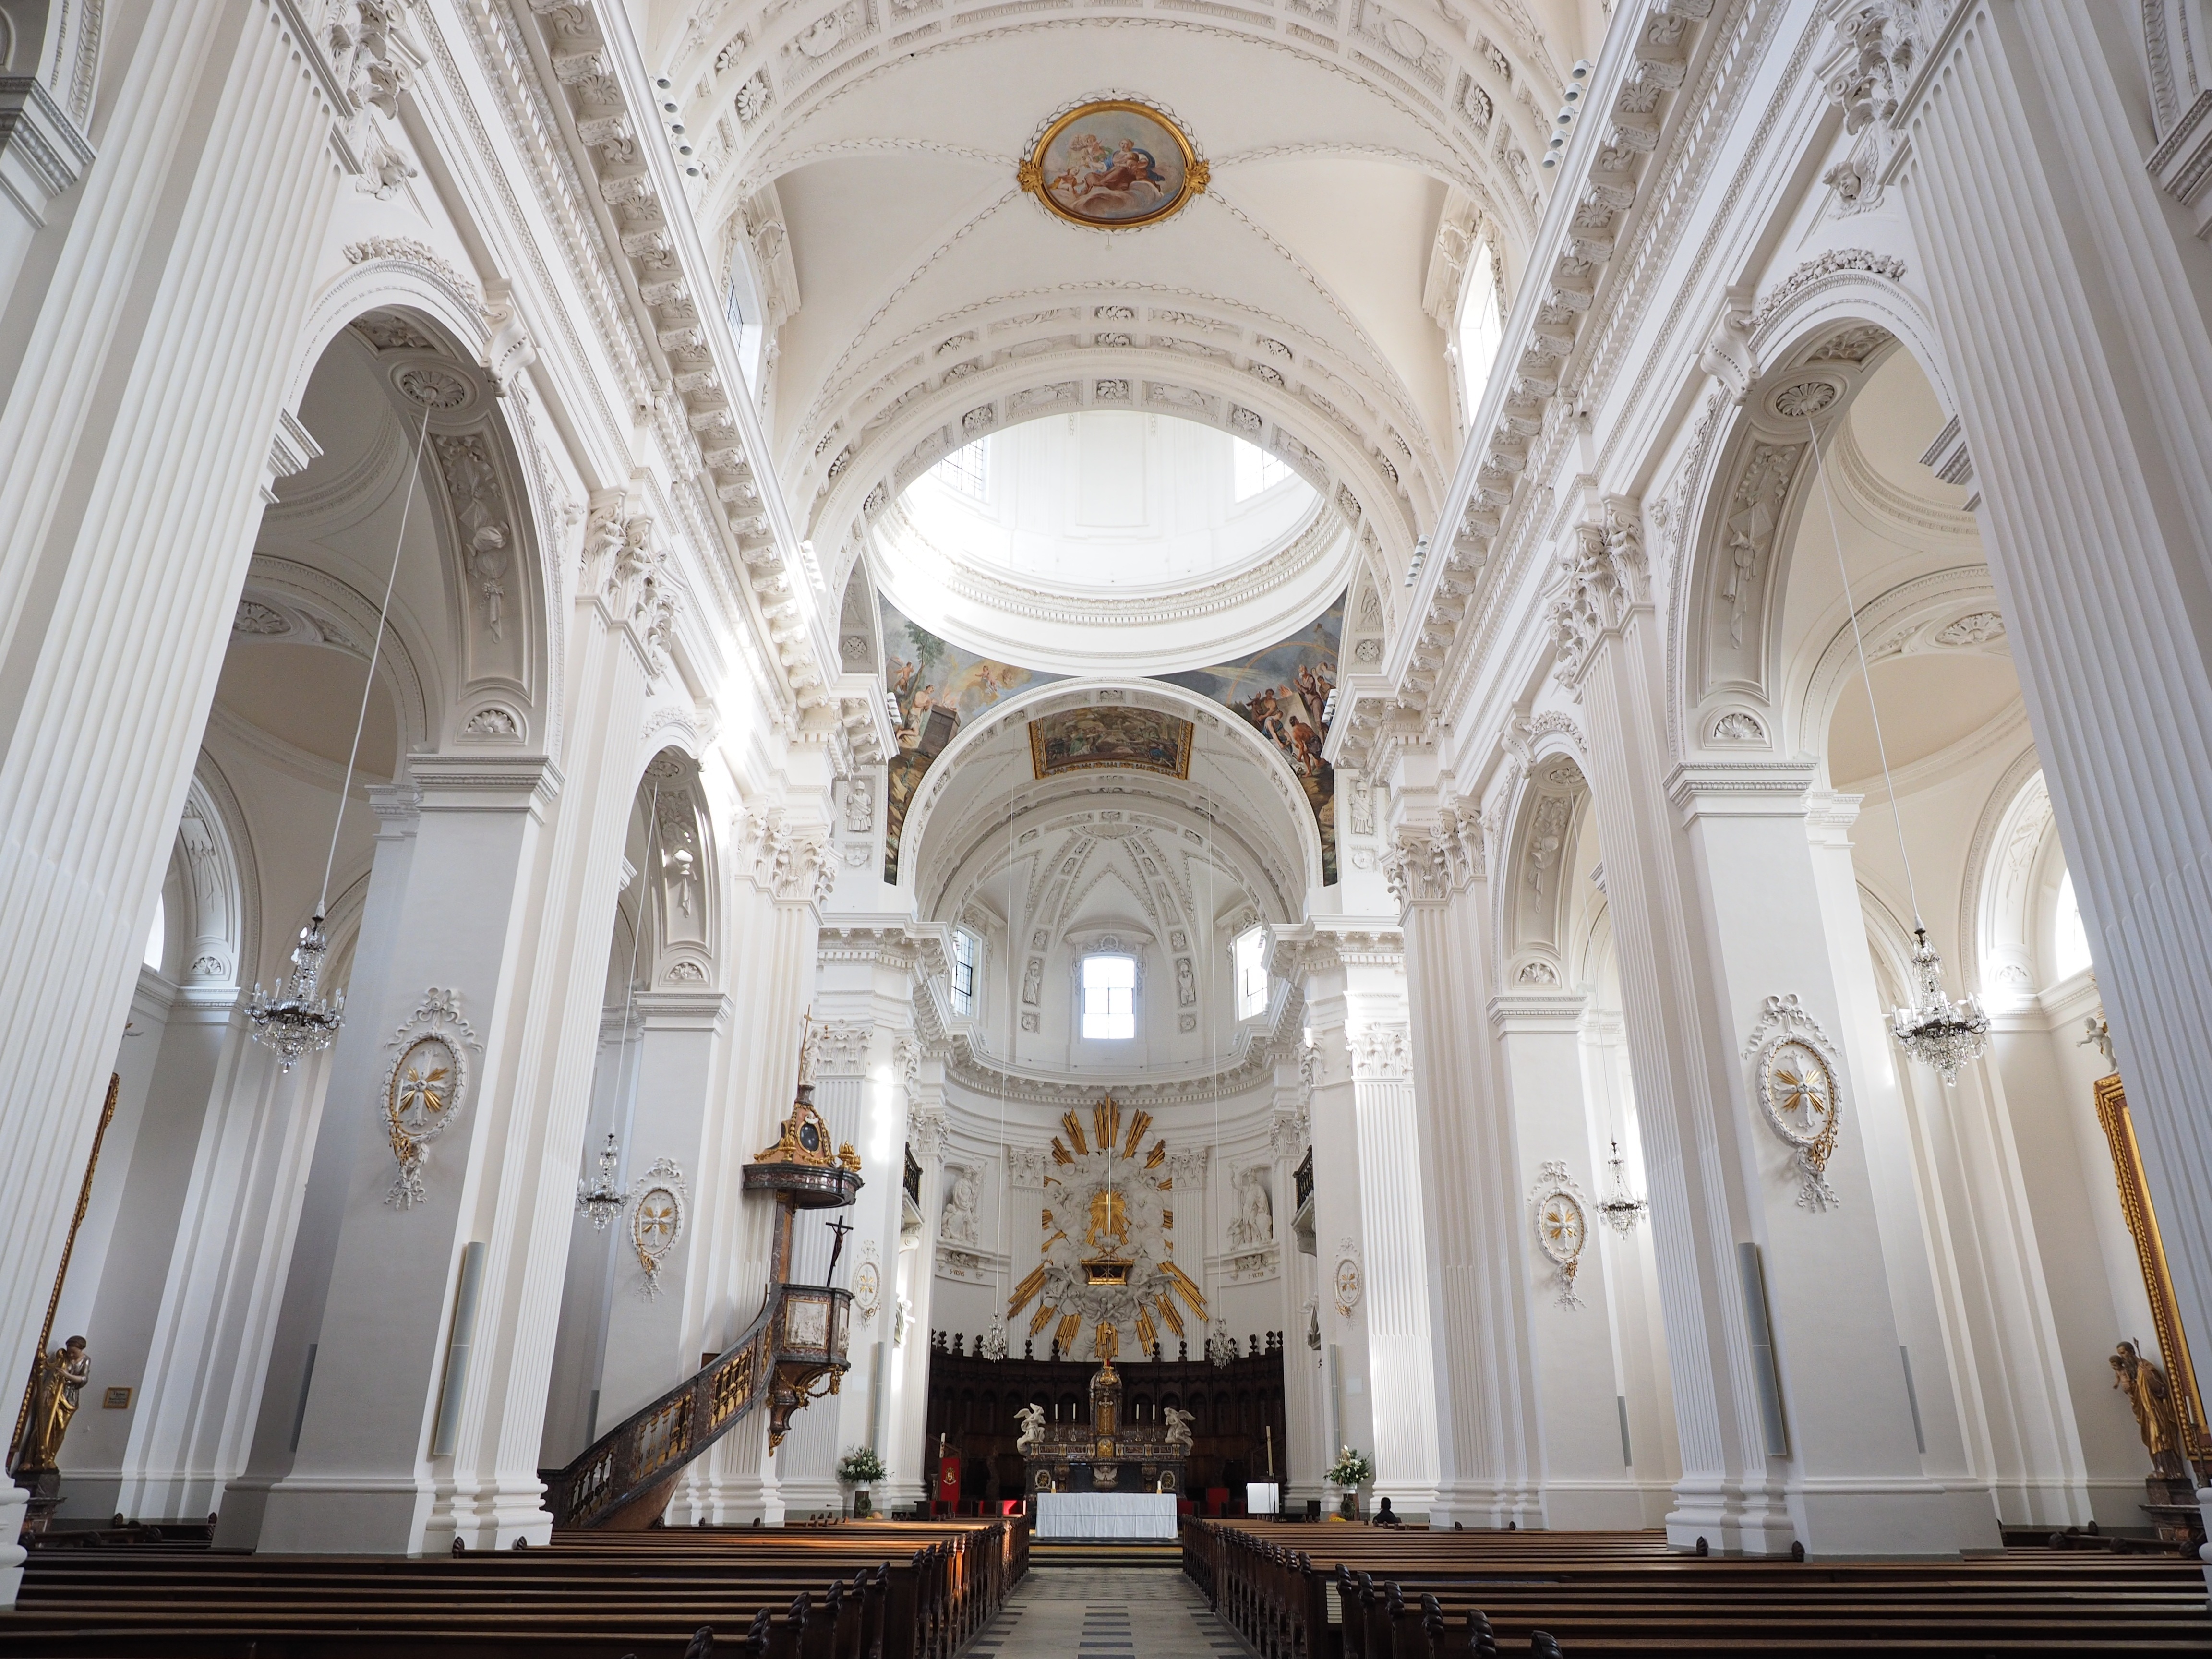
building, ceiling, church, cathedral, chapel, place of worship, interior design, synagogue, switzerland, solothurn, nave, basilica, church buildings, roman catholic, st ursus cathedral, cathedral of st urs und viktor, st ursen cathedral, roman catholic diocese of basel, early classicist style